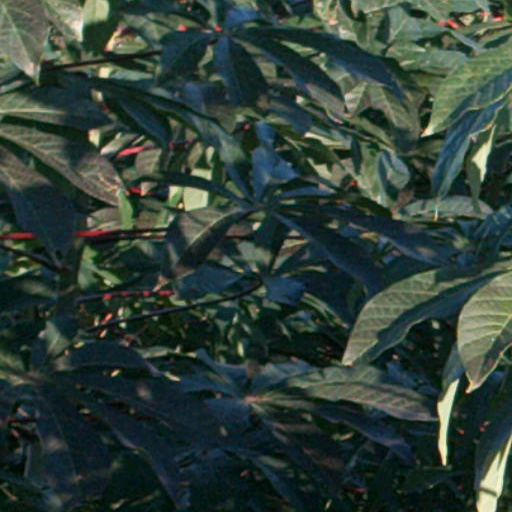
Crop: cassava